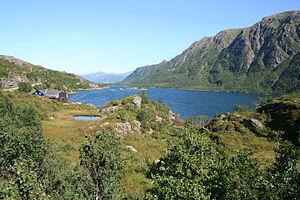
Langøya, dans le comté du Nordland, est la troisième plus grande île de Norvège, avec une superficie de 850 km². Elle comprend toute la commune de Bø i Vesterålen et une partie de celles d'Øksnes, Sortland et Hadsel.